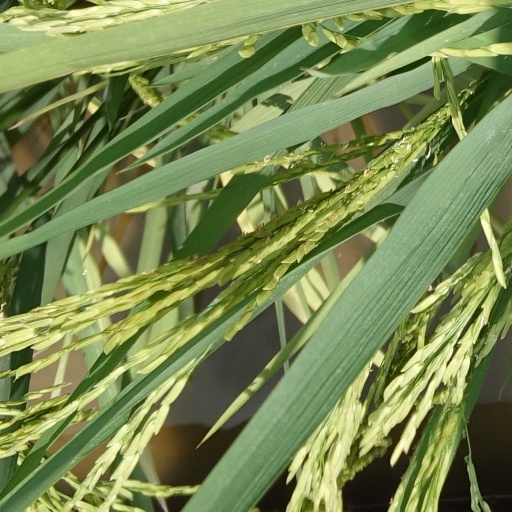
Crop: rice